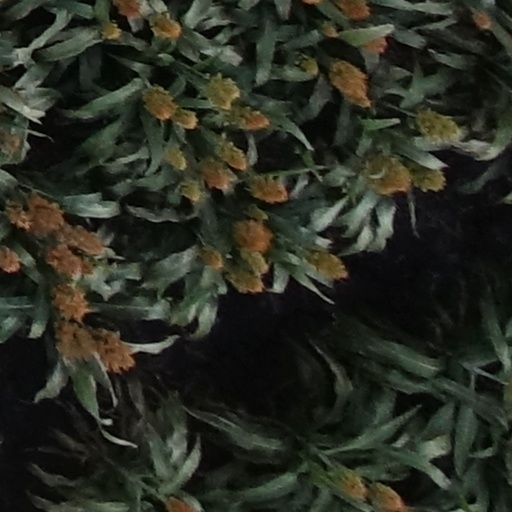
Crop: sorghum